Ključ Castle (Ključ)

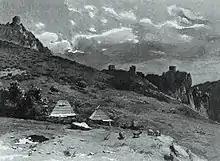
Ključ, as seen from the south

The fortress complex was nested above the left bank of the Sana, on a steep rugged cliff at an altitude of 521 m, at the place where the Sana enters the narrow gorge between cliffs of Breščica (528 m) and Ljubinska (656 m), in a naturally extremely well defended position. Traces of fortification buildings from an ancient times are found in place of medieval fortress, some from Roman times at the main plateau near the Ljubica tower, and some masonry even more ancient on a narrow terrace just below the fortress. An important crossing over the Sana was monitored from this fortress, controlling a traffic through the Sana valley, which connected Pounje with the Pliva and Vrbas valleys.